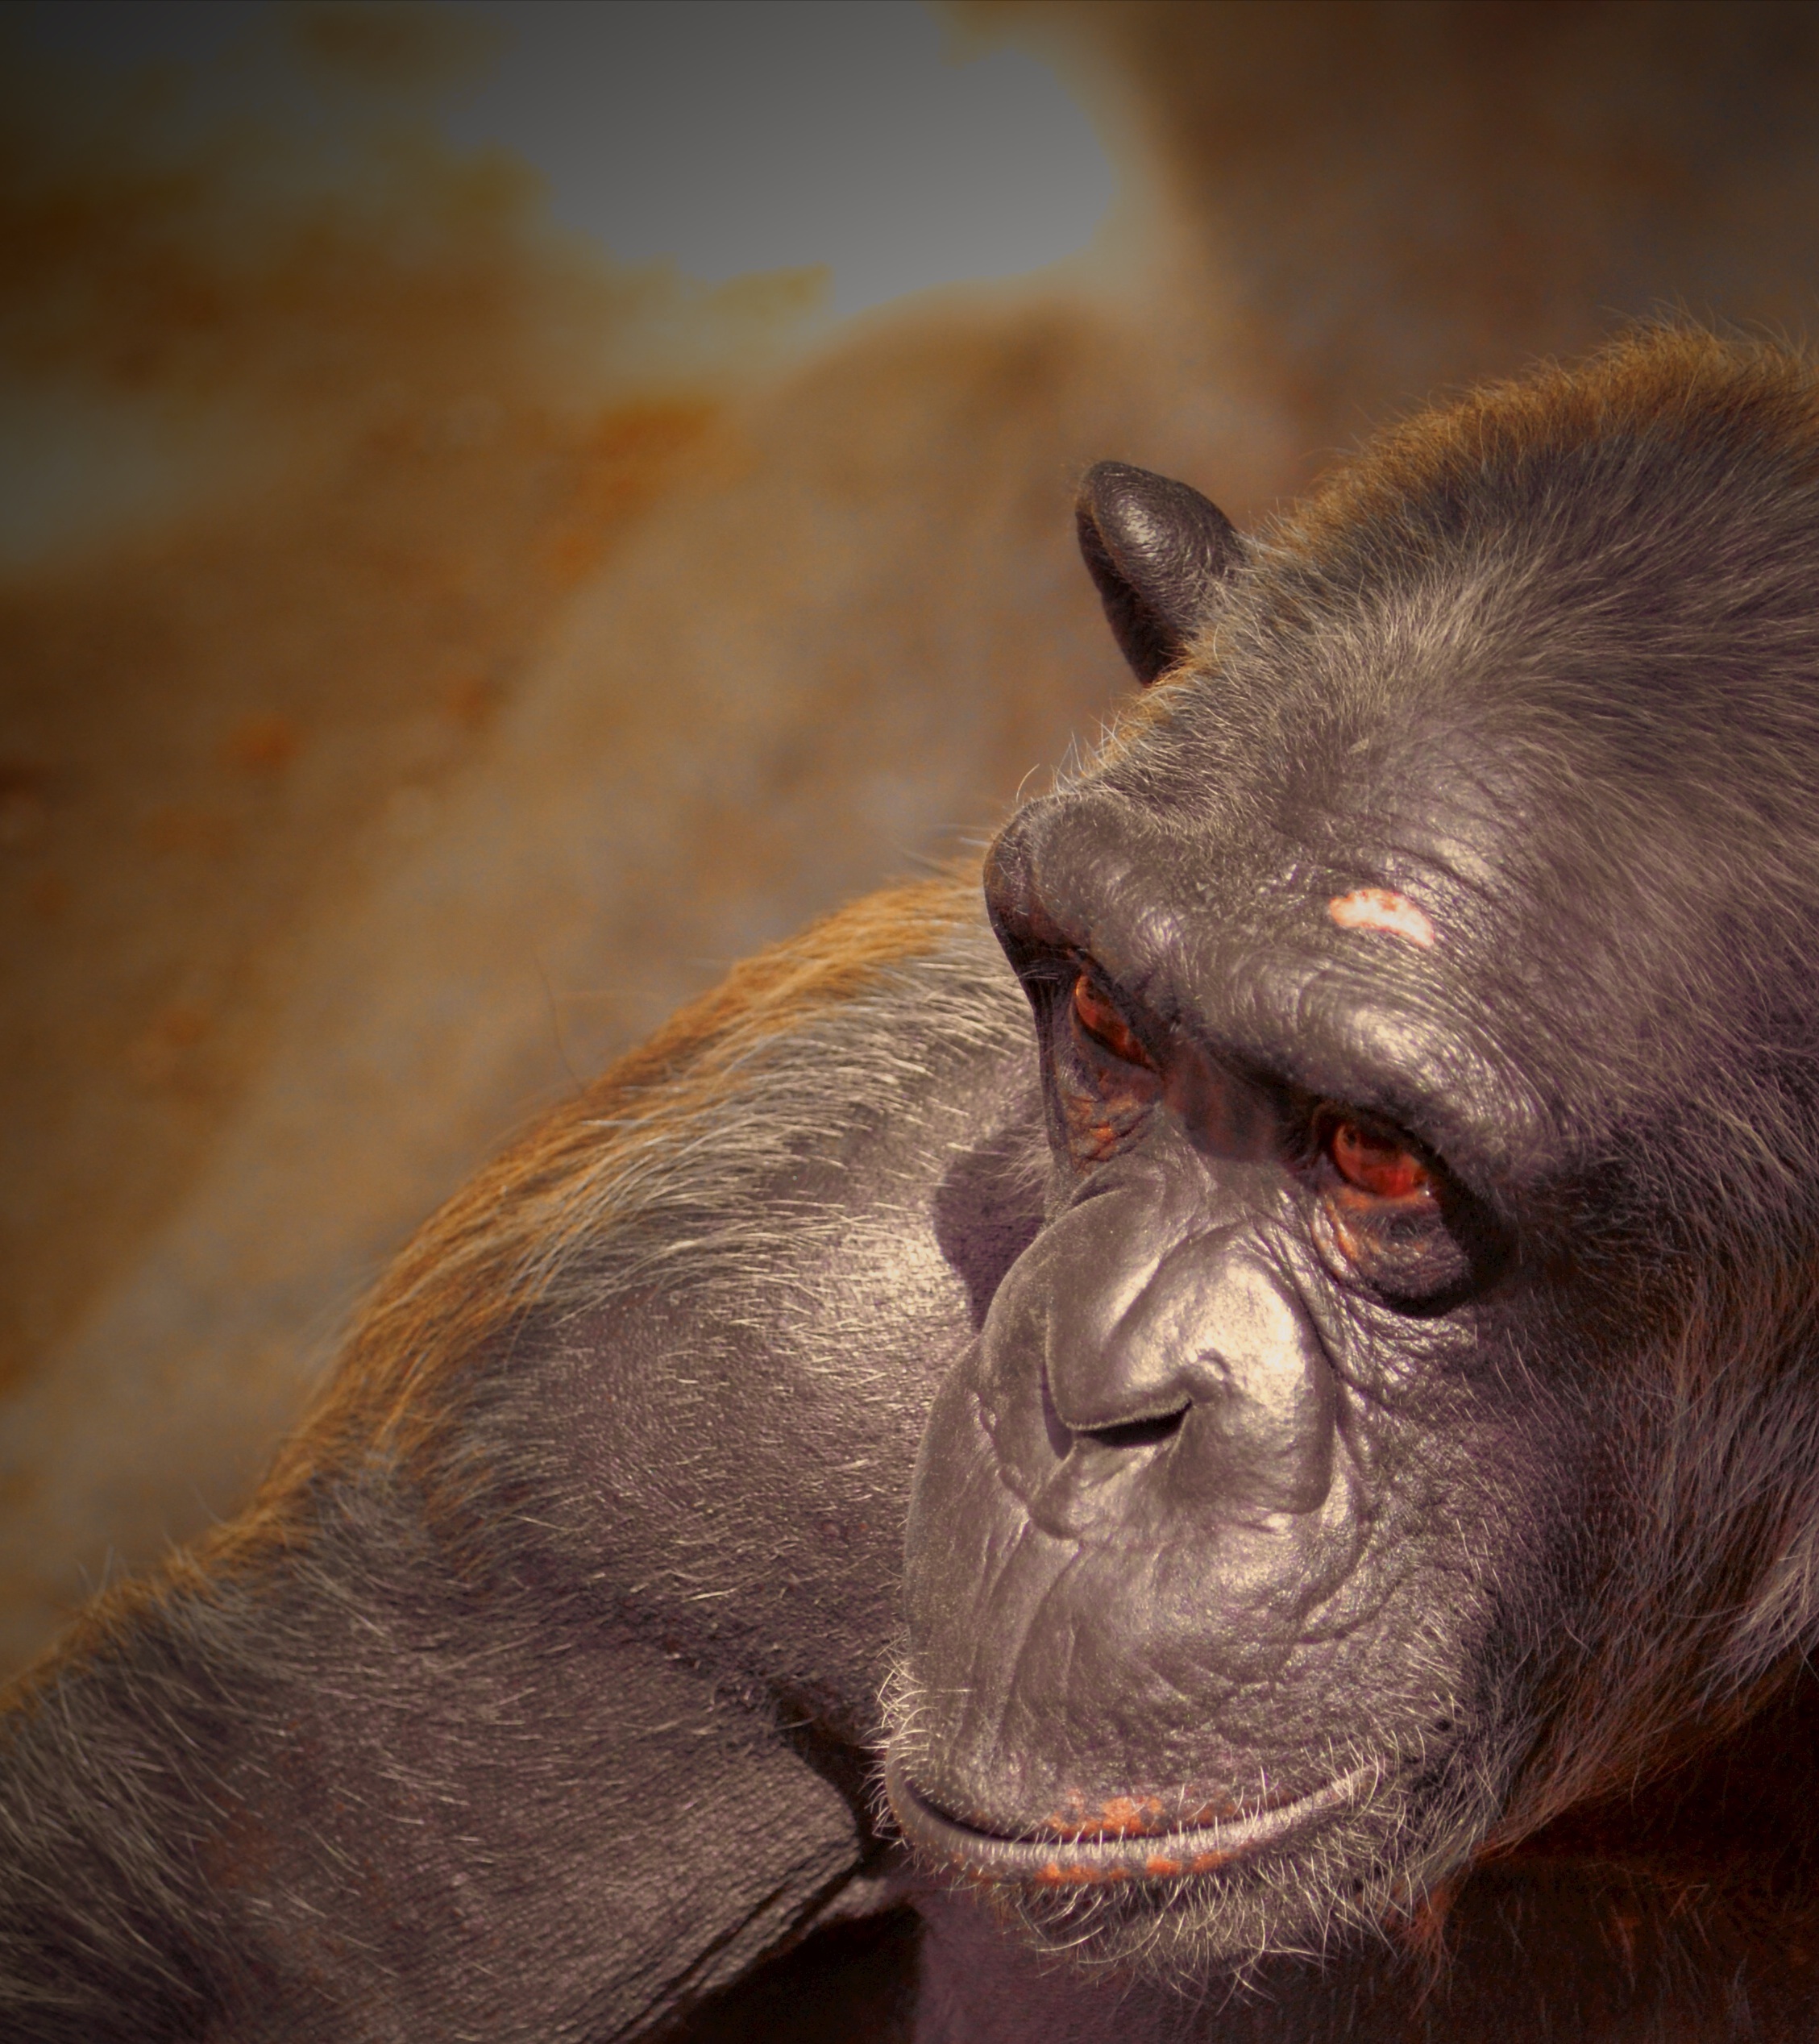
view, animal, wildlife, mammal, monkey, fauna, primate, chimpanzee, close up, nose, head, vertebrate, grim, dangerous, great ape, common chimpanzee